Petrocalcic horizon

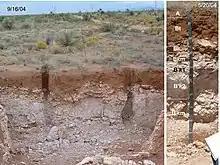
Example of a petrocalcic soil horizon in Southern New Mexico, USA. Horizons with the suffix "m" are petrocalcic

A petrocalcic horizon is a diagnostic horizon in the USDA soil taxonomy (ST) and in the World Reference Base for Soil Resources (WRB). They are formed when secondary calcium carbonate or other carbonates accumulate in the subsoil to the extent that the soil becomes cemented into a hardpan. Petrocalcic horizons are similar to a duripan (ST – WRB: petroduric horizon) and a petrogypsic horizon (WRB) in how they affect land-use limitations. They can occur in conjunction with duripans where the conditions are right and there are enough free carbonates in the soil. Calcium carbonates are found in alkaline soils, which are typical of arid and semiarid climates. A common field test for the presence of carbonates is application of hydrochloric acid to the soil, which indicates by fizzing and bubbling the presence of calcium carbonates.